Leo Phokas the Younger

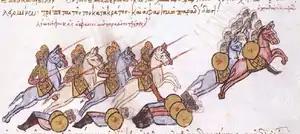
Depiction of Leo's victory at Andrassos, from the "Madrid Skylitzes"

When Nikephoros ascended the throne in 963, Leo was named "kouropalates" and assumed the post of "logothetes tou dromou", remaining his brother's chief minister until the overthrow and murder of Nikephoros by Tzimiskes in 969. In 970, Leo unsuccessfully tried to rebel against Tzimiskes, and was exiled to Lesbos. After another failed attempt at rebellion in 971 however, he was banished to the island of Prote and blinded. The date of his death is unknown.